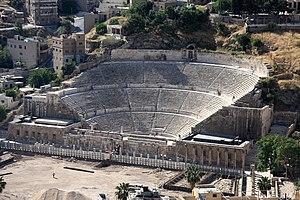
Amman \ʕamːaːn\ est la capitale de la Jordanie depuis 1921.